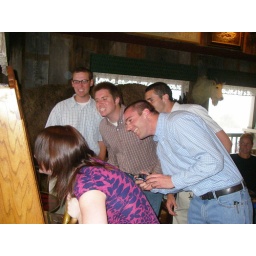
i grabbed the bull by the horns and lost. what a dissapoint to the boys